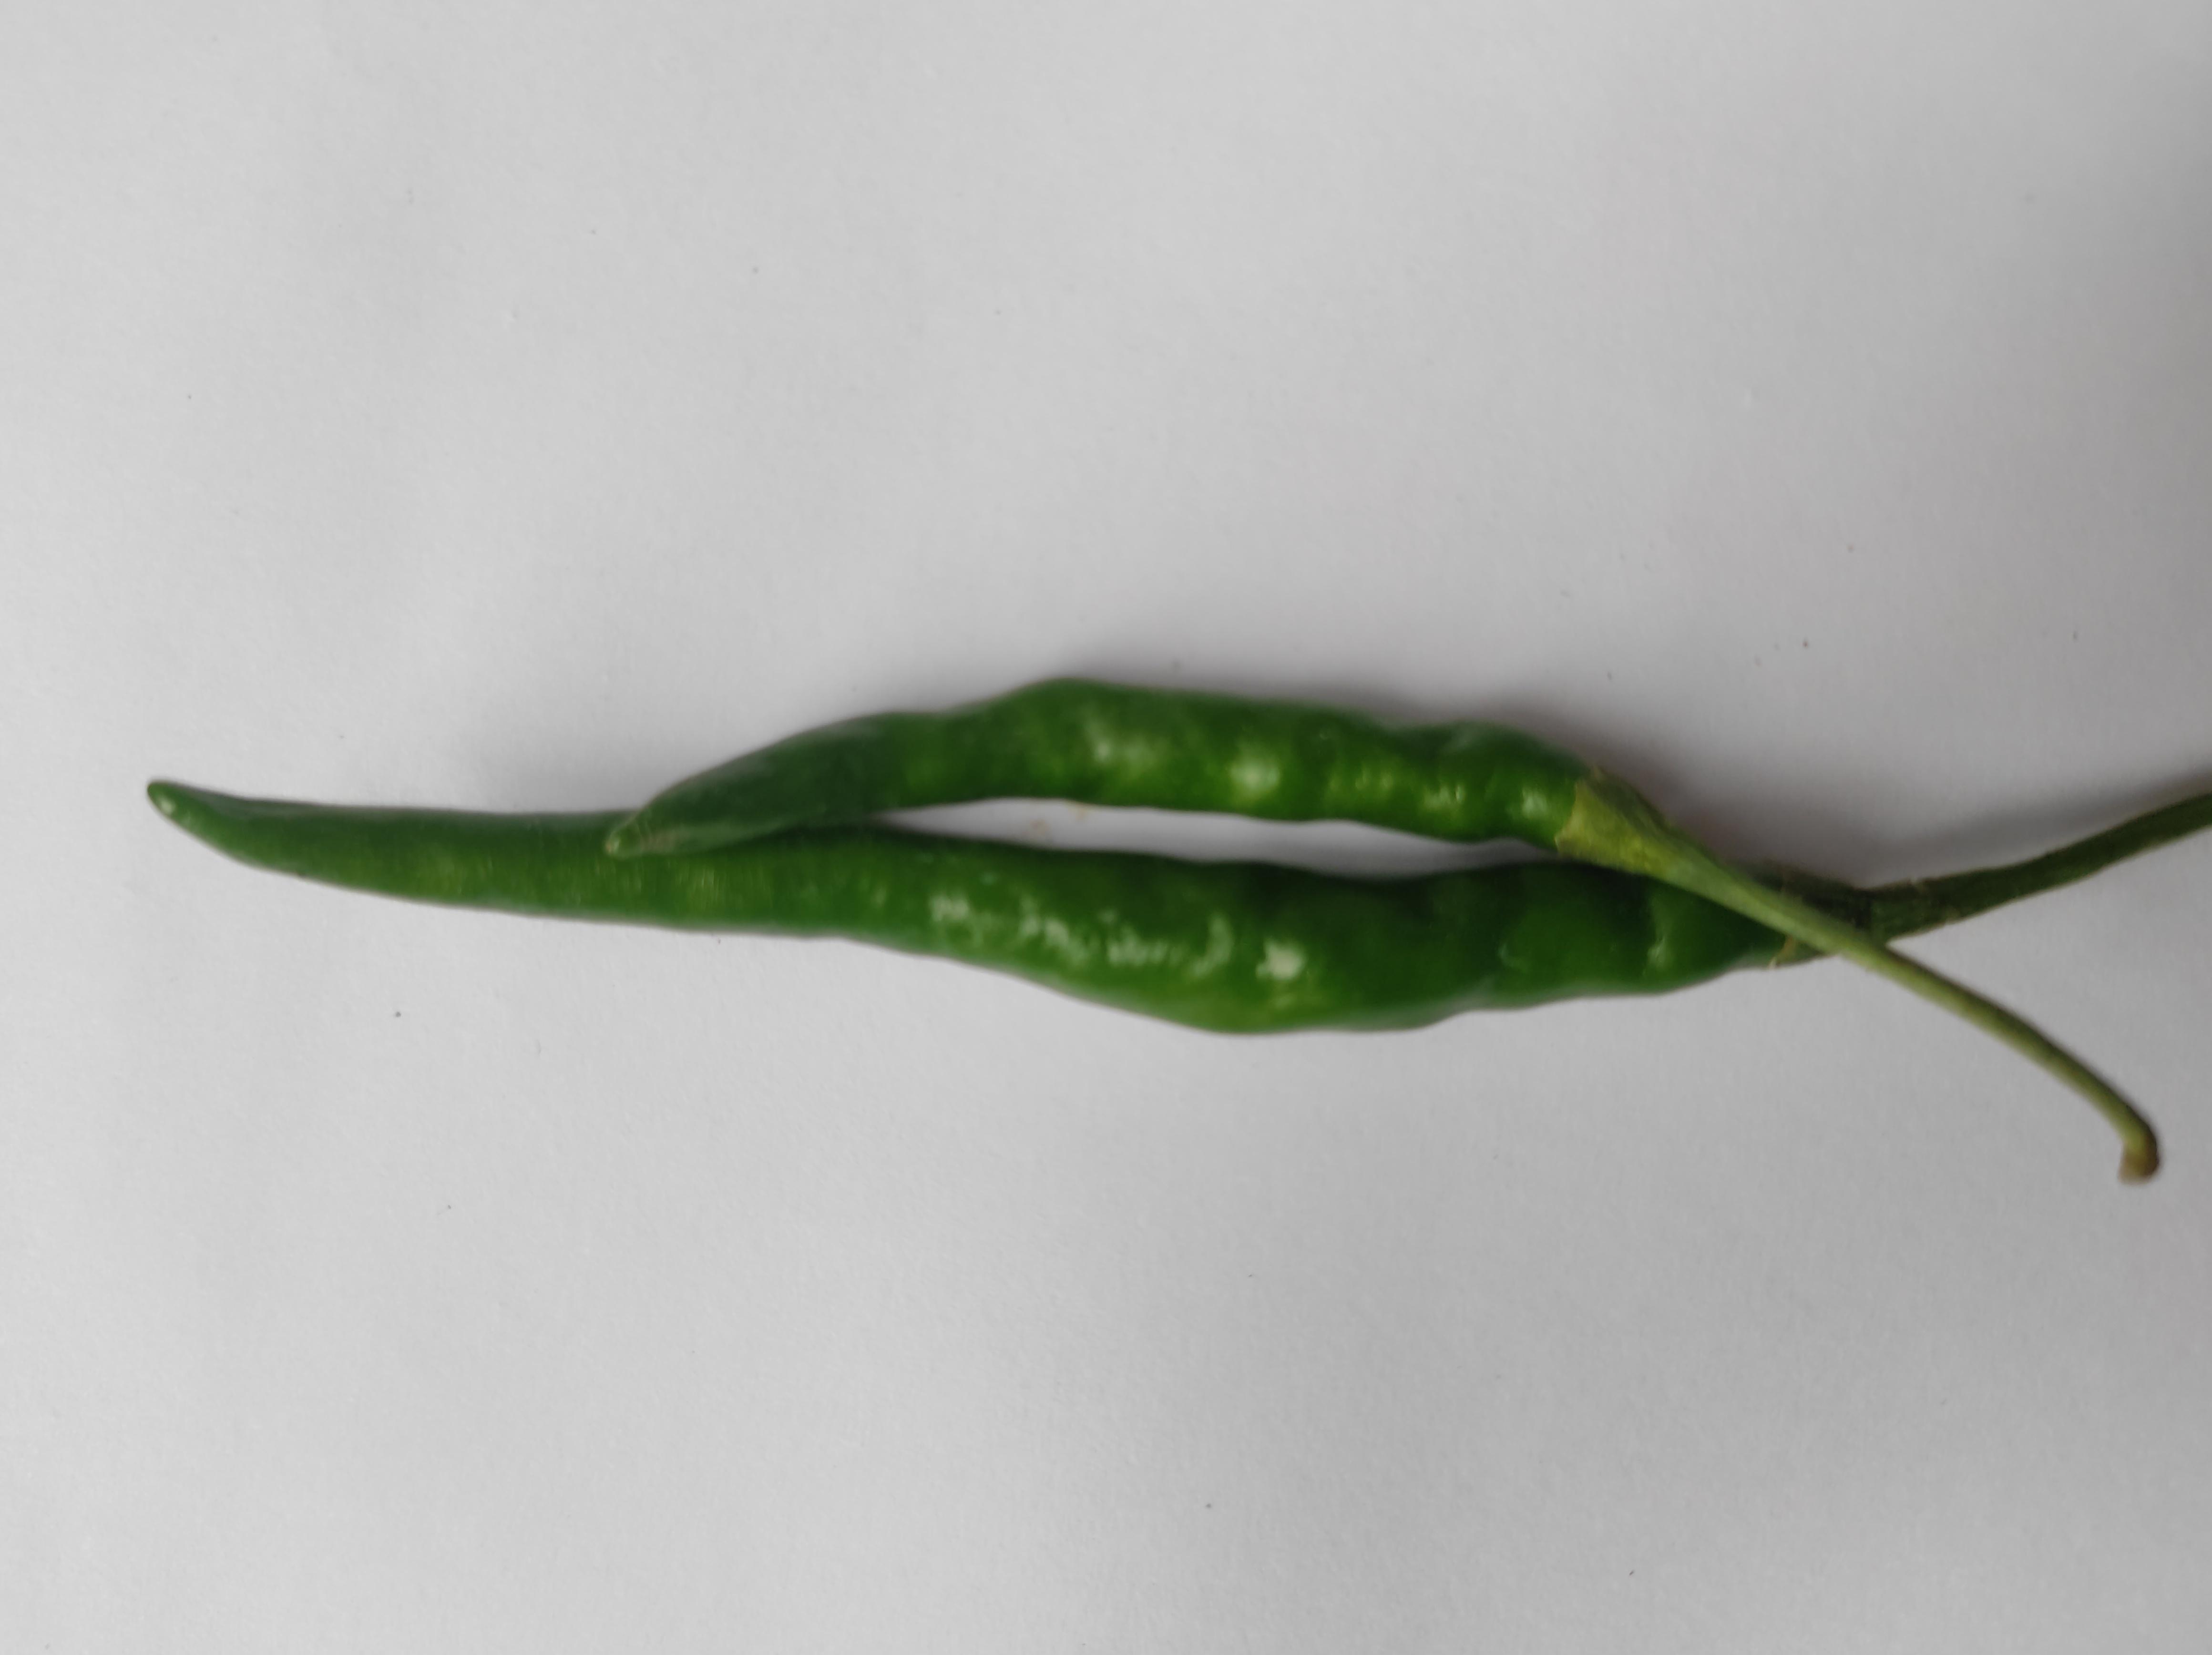
Label: Green Chili